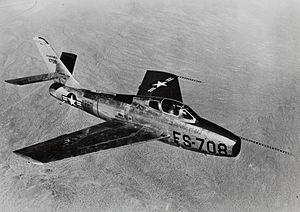
General Electric J73 est le nom d'un turboréacteur développé par la compagnie GE Aviation à partir du J47 plus ancien.
Le Republic F-84F Thunderstreak était un chasseur-bombardier américain à réaction, conçu par la société Republic Aviation. Initialement envisagé comme une évolution importante à ailes en flèche du F-84 Thunderjet à ailes droites, l'avion était en fait presque entièrement nouveau.